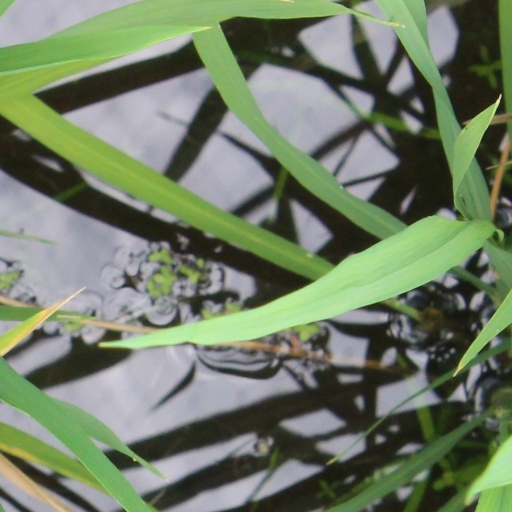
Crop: rice